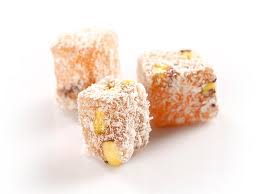
Yemek: lokum